Milagros Marcos

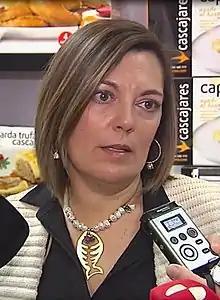
Milagros Marcos

Milagros Marcos Ortega (born 14 June 1965) is a Spanish politician and civil servant. She is a member of the People's Party of Castile and León, and was the minister of agriculture and livestock of